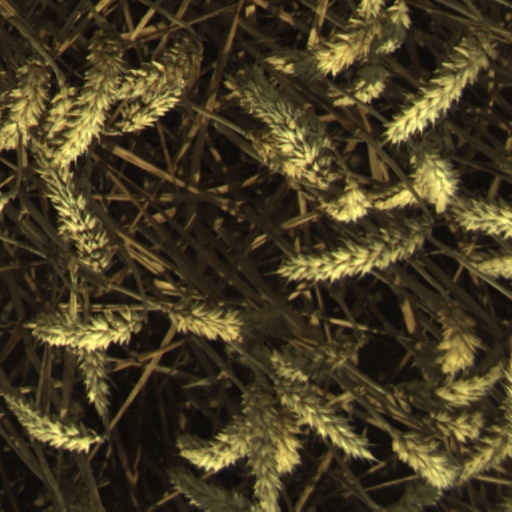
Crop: wheat